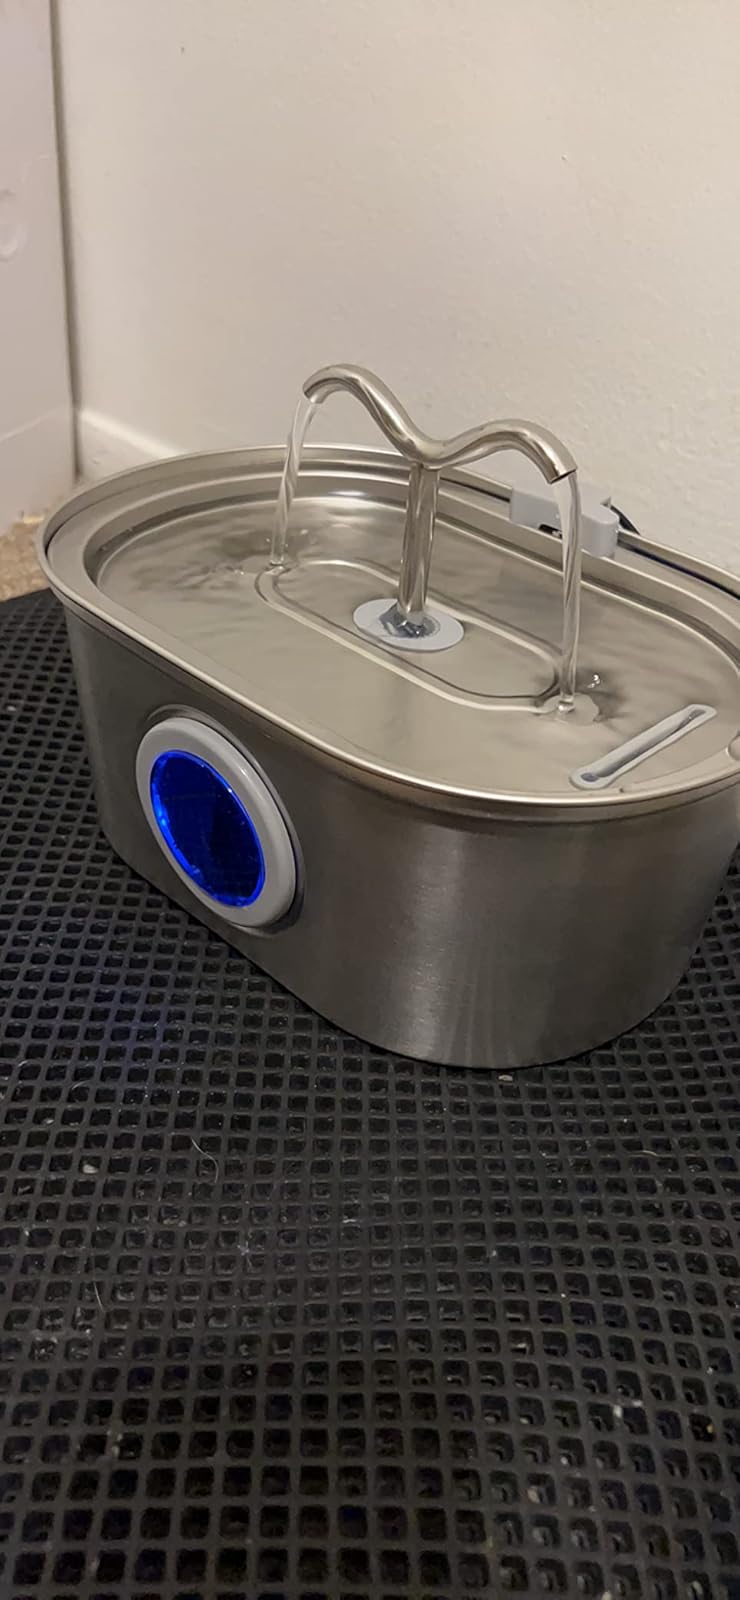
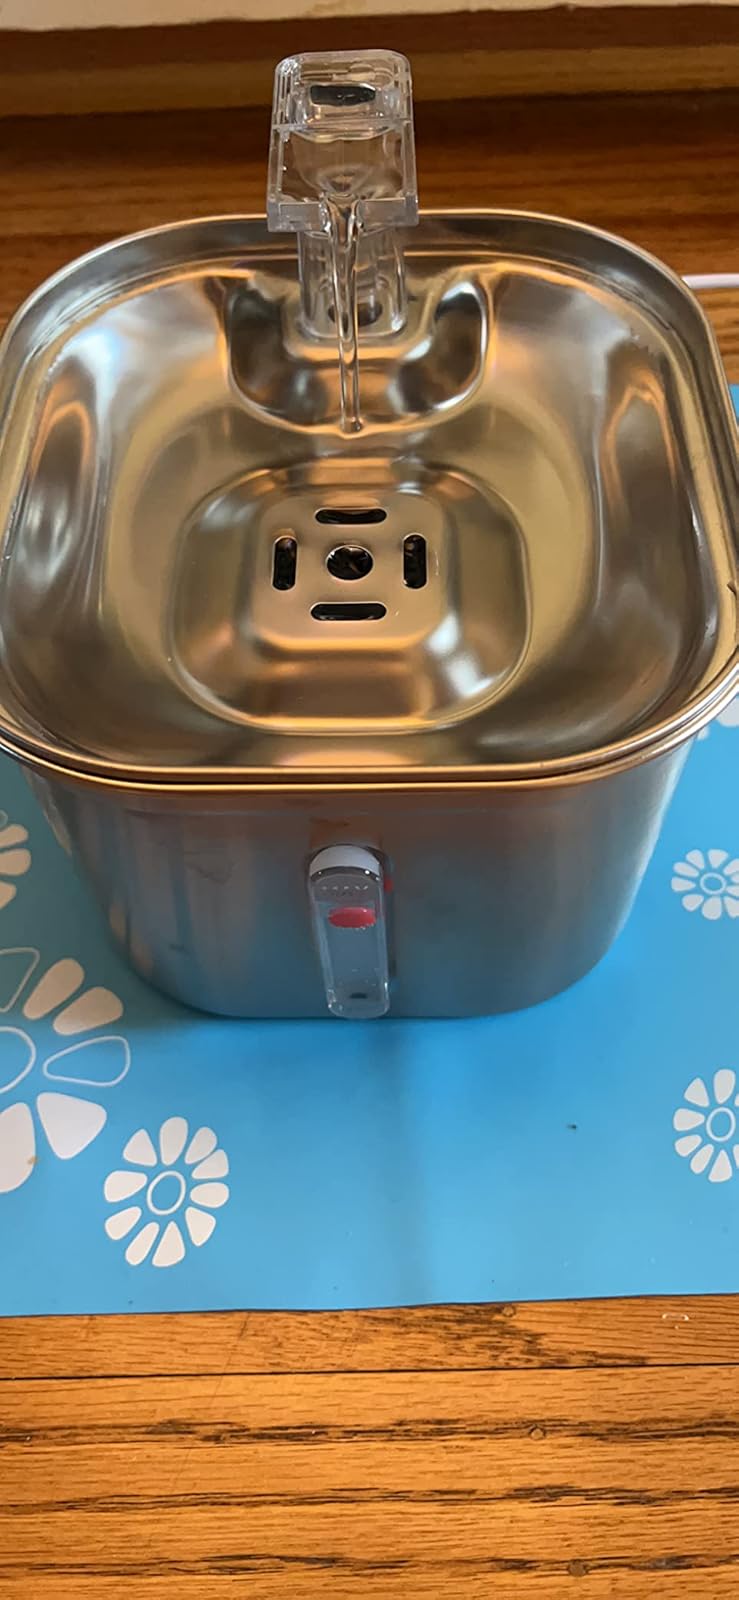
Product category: items_bowl
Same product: no